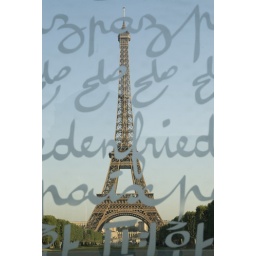
Paris, Tour Eiffel. Shot through the glass wall of peace at the south end of the park, in front of l'ecole militaire